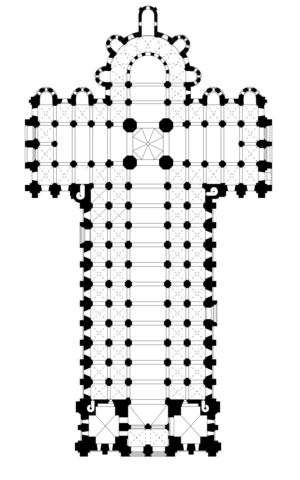
Plan des structures architecturales de la basilique Saint-Sernin de Toulouse